Geology

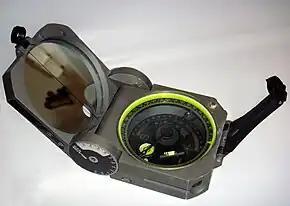
A standard , commonly used by geologists for mapping and surveying

Geologists also use methods to determine the absolute age of rock samples and geological events. These dates are useful on their own and may also be used in conjunction with relative dating methods or to calibrate relative methods.